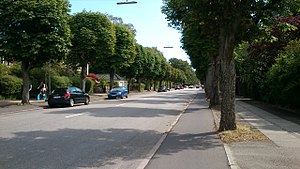
Stadion Allé (Aarhus)
Stadion Allé i Aarhus
Stadion Allé i Aarhus ligger mellem Ingerslev Boulevard og idrætskomplekset Ceres Park & Arena, der tidligere blev kaldt Aarhus Stadion. Oprindelig udgjorde den én samlet gade, men i 2015 blev gadens nordlige del, nær Joh. Baunes Plads, lukket af ved udkørslen til Søndre Ringgade, fordi Aarhus Kommune ønskede at gøre Ringgaden mere fremkommelig og sammenhængende. Den sammenhængende sydlige del går fra Marselis Boulevard, forbi Tivoli Friheden til Ceres Park.